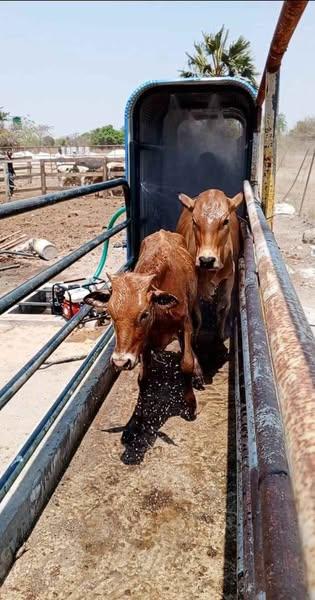
Ng'ombe wawili wenye rangi ya kahawa wanaonekana wakiwa wamepita mahali pa kunyunyiziwa dawa. Kule nyuma kuna mtu anaonekana akiwa amesimama na kuna ng'ombe wengine. Kuna mti wa matawi ya rangi ya kijani kibichi. Jua limewaka.